Howard Pays

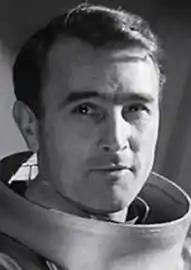
in "Heavens Above!" (1963)

Howard Pays (11 June 1927 – 12 April 2002) was an English actor who, in partnership with Freddy Vale, started the London-based talent agency CCA.